2000 Kaduna riots

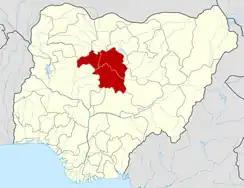

The 2000 Kaduna riots were religious riots in Kaduna involving Christians and Muslims over the introduction of sharia law in Kaduna State, Nigeria. It is unclear how many people were killed in the fighting between Muslims and Christians, that lasted with peaceful intervals from 21 February until 23 May 2000; estimates vary from 1,000 to 5,000 deaths.